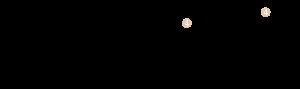
14. etape af Tour de France 2008 / Sprint og bjergpasseringer / 1. sprint (Saint-Rémy-de-Provence)
Grafik for 14. etape
Fjortende etape af Tour de France 2008 blev kørt lørdag d. 19. juli og gik fra Nîmes til Digne-les-Bains.